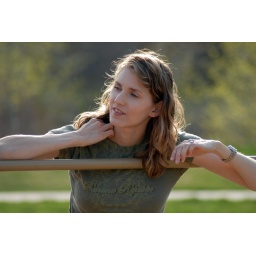
Em on the bridge in the canyon